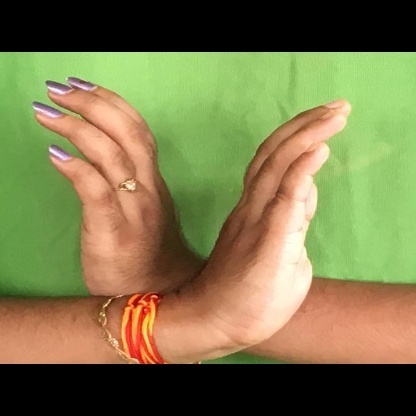
Mudra: Nagabandha